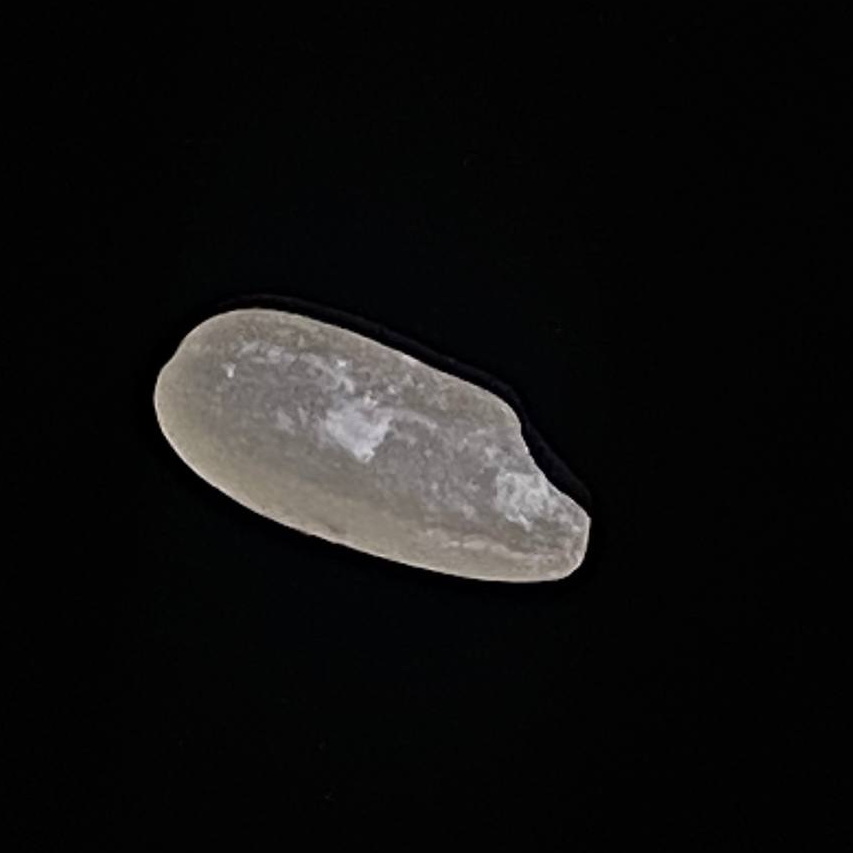
Rice variety: Paijam